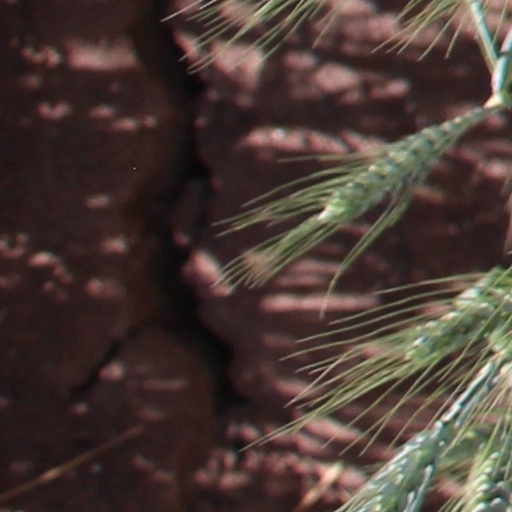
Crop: wheat